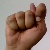
The image shows a hand gesture representing the letter 'T' in Indian Sign Language.